Heimito von Doderer

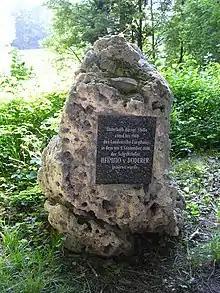
Memorial at Doderer's birthplace

Heimito von Doderer was born in Weidlingau, which has been part of the 14th District of Vienna since 1938, in a forester's lodge where his family stayed while his father, the architect and engineer (1854, Klosterbruck, Znaim 1932, Vienna) worked on the regulation of the Wien River. The lodge was not preserved; today a memorial marks the site. Wilhelm Carl Doderer also worked on the construction of the Tauern Railway, the Kiel Canal and the Wiener Stadtbahn public transport network. His brother Richard (18761955) and his father (1825, Heilbronn 1900, Vienna; ennobled in 1877) were also noted architects and industrialists. Carl Wilhelm's wife Maria von (18351914) was related through her mother to the Austrian poet Nikolaus Lenau.